Cássia Eller

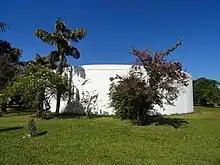
Cássia Eller Room in Brasília. This space, opened in 1977 with the name Sala Funarte, underwent a major renovation in 2001 and was renamed the following year as a posthumous tribute to the singer.

Cássia Eller died on December 29, 2001, in the Santa Maria clinic in the Laranjeiras neighborhood, in the south of Rio de Janeiro, after suffering three cardiac arrests due to sudden myocardial infarction. She was 39 years old and at the peak of her career. She had been hospitalized at 1 pm and was placed in the Intensive care unit on arrival at the hospital. According to her manager, the singer had been complaining of nausea due to overwork. The symptoms, he said, were thought to be the result of stress caused by her busy performance schedule, saying, "She had been working a lot. In seven months, she's done over a hundred shows." The possibilty of Eller's death being related to a drug overdose was raised by the media, but the idea was dismissed by the coroner's report of the Medical Institute of Rio de Janeiro after a necropsy. The coroner's report stated that Eller died of a heart attack caused by a malformation of her heart, and the toxicology report found no trace of alcohol or drugs in her body. Histopathological exams revealed Eller had heart problems, such as mild atherosclerosis and myocardial fibrosis.